Snow White design language

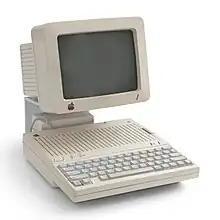
An Apple IIc with its monitor, demonstrating the Snow White design language

The Snow White design language is an industrial design language which was developed by Hartmut Esslinger's Frog Design. Used by Apple Computer from 1984 to 1990, the scheme has vertical and horizontal stripes for decoration, ventilation, and to create the illusion that the computer enclosure is smaller than it actually is.